James Mullinger

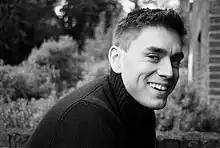

James Mullinger (born 11 March 1978) is an English-Canadian alternative comedian based in New Brunswick. Though primarily a stand-up comic, Mullinger has held a number of roles in other media including a presenter of "Blimey! An Englishman in Atlantic Canada", co-writer and co-producer of "The Comedian's Guide to Survival", and actor in the upcoming "NBrexit". In 2022, he published his memoir, "Brit Happens: Or Living the Canadian Dream", with Goose Lane Editions. In 2016, Mullinger broke Jerry Seinfeld's record ticket sales at Harbour Station and outsold performances including Guns N' Roses, Iron Maiden, and Snoop Dogg.